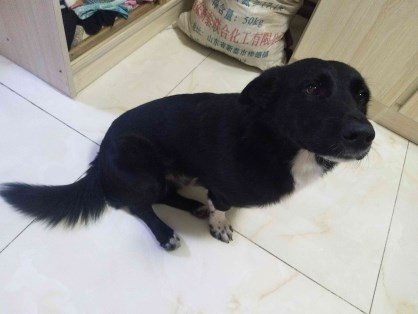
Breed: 2594-n000109-Border_collie